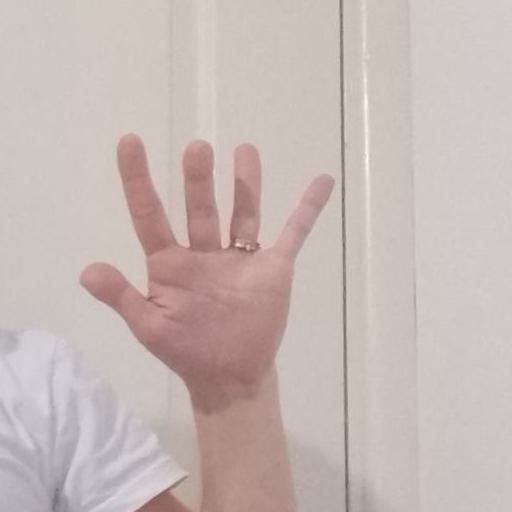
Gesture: palm